Ujjani Dam

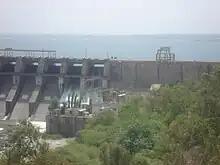
The 12 MW pumped storage powerhouse at the toe of the dam on the left bank

A pumped storage type powerhouse has been built at the toe of the dam with an installed capacity of 12 MW (one unit of vertical Francis-reversible pump turbine) on the left bank of the dam, downstream from the axis of the dam. It operates below 20 percent load factor under a range of maximum head of and minimum head of . The hydropower component involved construction of a high weir, below the Ujjani Dam to control the lower pond for operation during the pumping mode. A penstock pipe of diameter ( thick) and length embedded in the dam diverts the flow of from a gate controlled trash racks (15 panels) covered intake into the powerhouse. The lower pond in the pumped storage scheme of operation was built initially itself, soon after commissioning of the dam. The power plant is reported to be providing benefits since then. However, the power generation estimated initially at 105 GWh was expected to reduce to 21 GWh, as water was utilized for irrigation through the RBC and LBC canal systems.